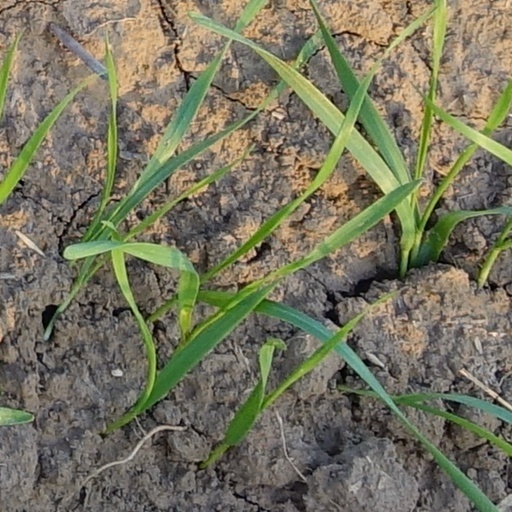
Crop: wheat